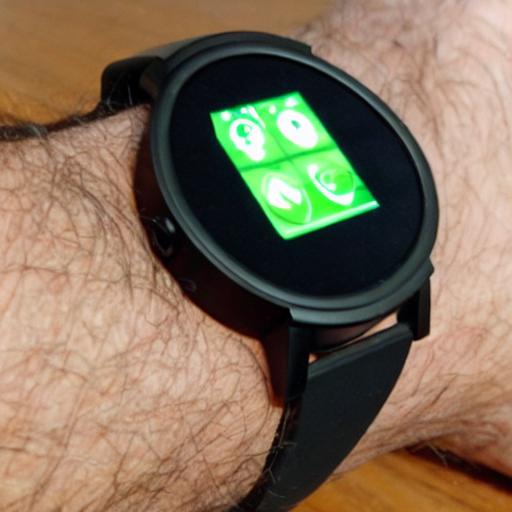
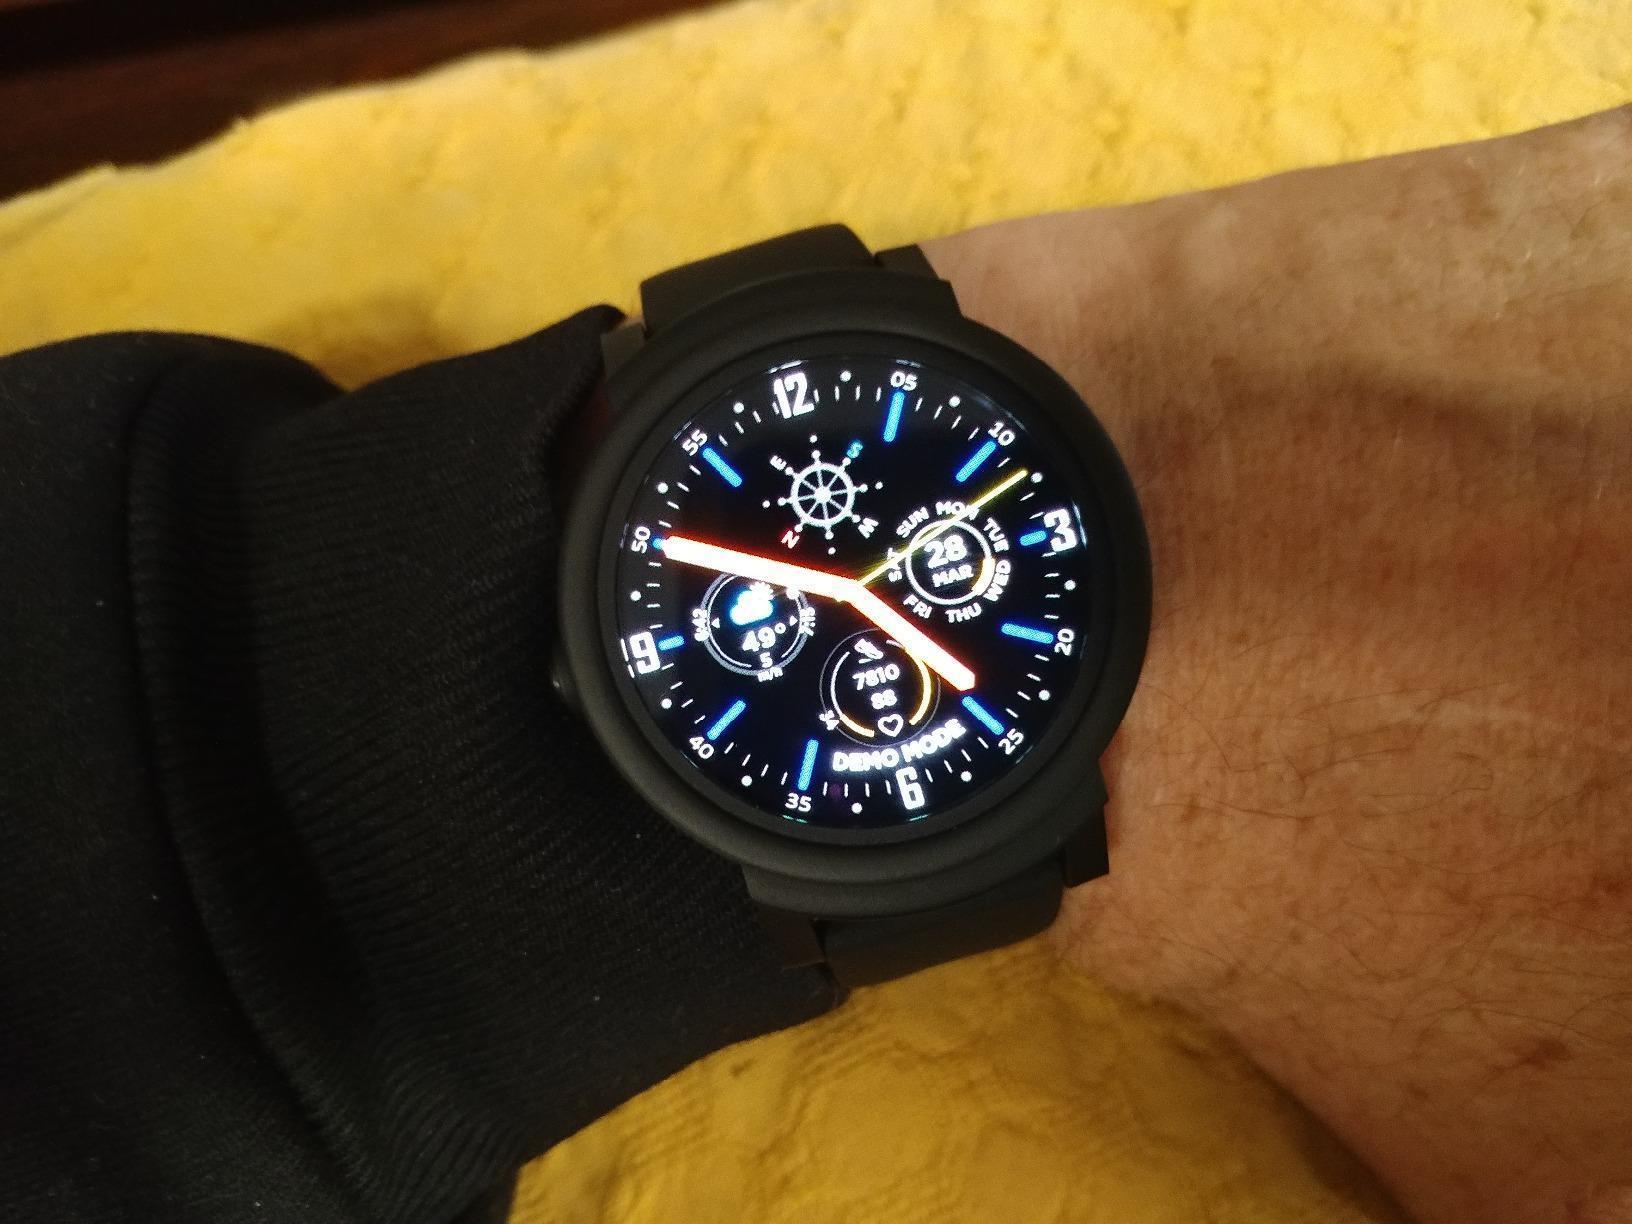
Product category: smartwatch
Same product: no